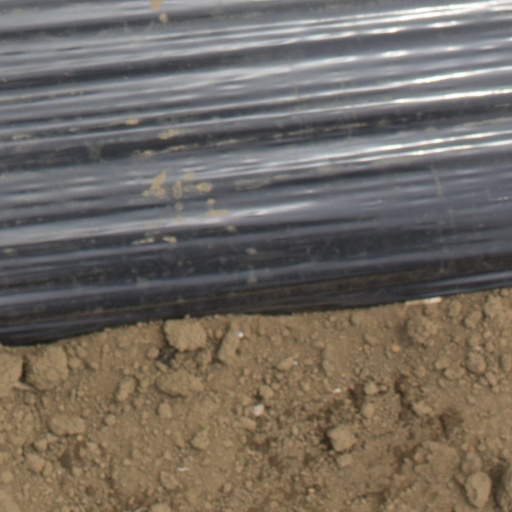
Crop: Jerusalem artichoke